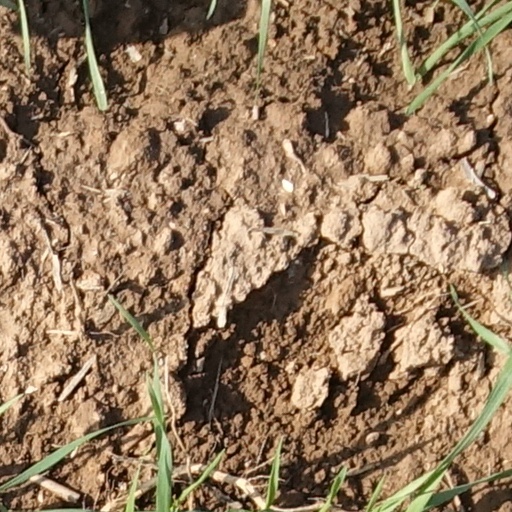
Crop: wheat